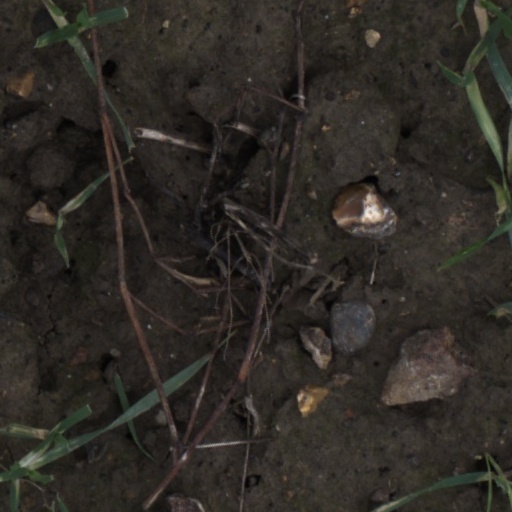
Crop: wheat